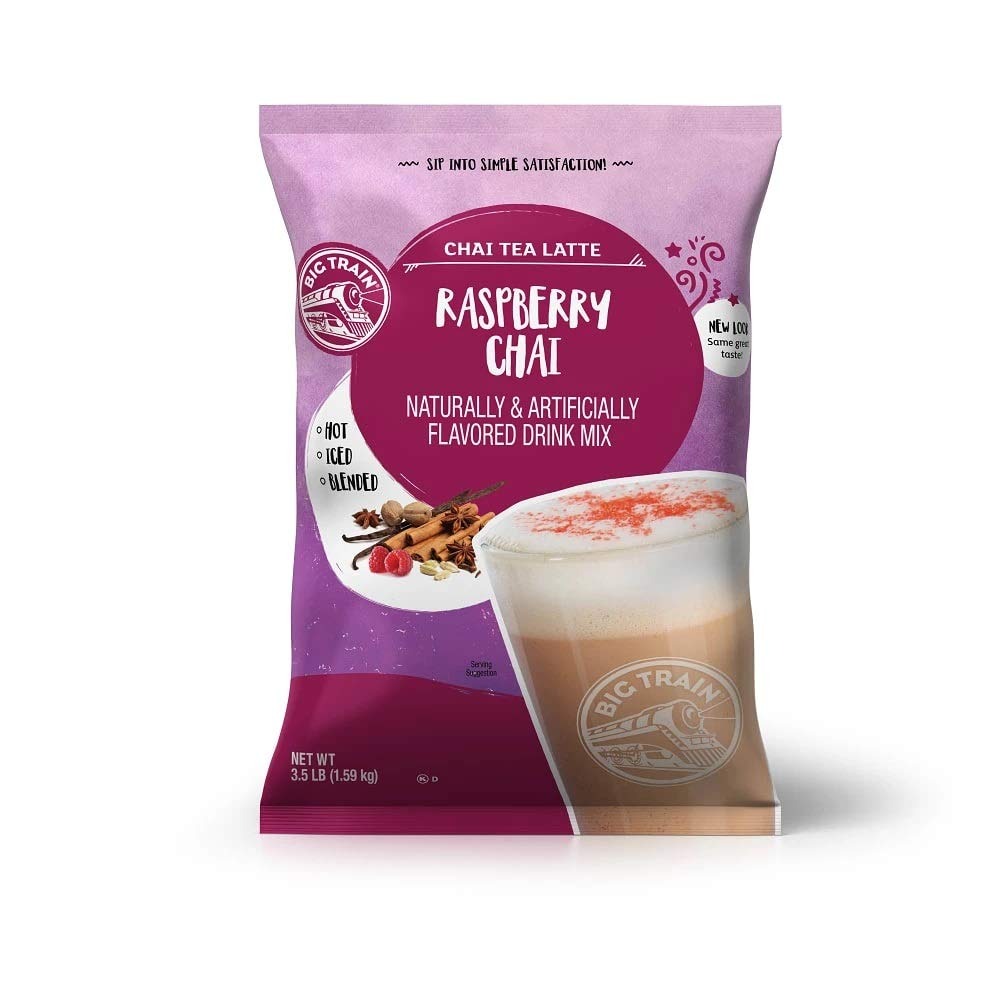
Item Name: Big Train Raspberry Chai (3.5 lb Bulk Bag)
Bullet Point 1: Each bag yields 36 (8oz) drinks
Bullet Point 2: Serve hot or cold
Product Description: Tantalizing blend of black tea, honey, ginger and exotic spices. This inspiring combination of ingredients creates a rich, smooth taste to refresh your body & soul. Drink chai, embrace life!
Value: 56.0
Unit: Ounce

Price: 29.51